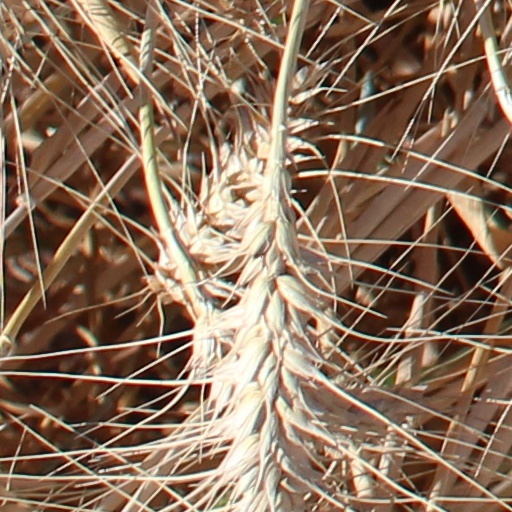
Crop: wheat